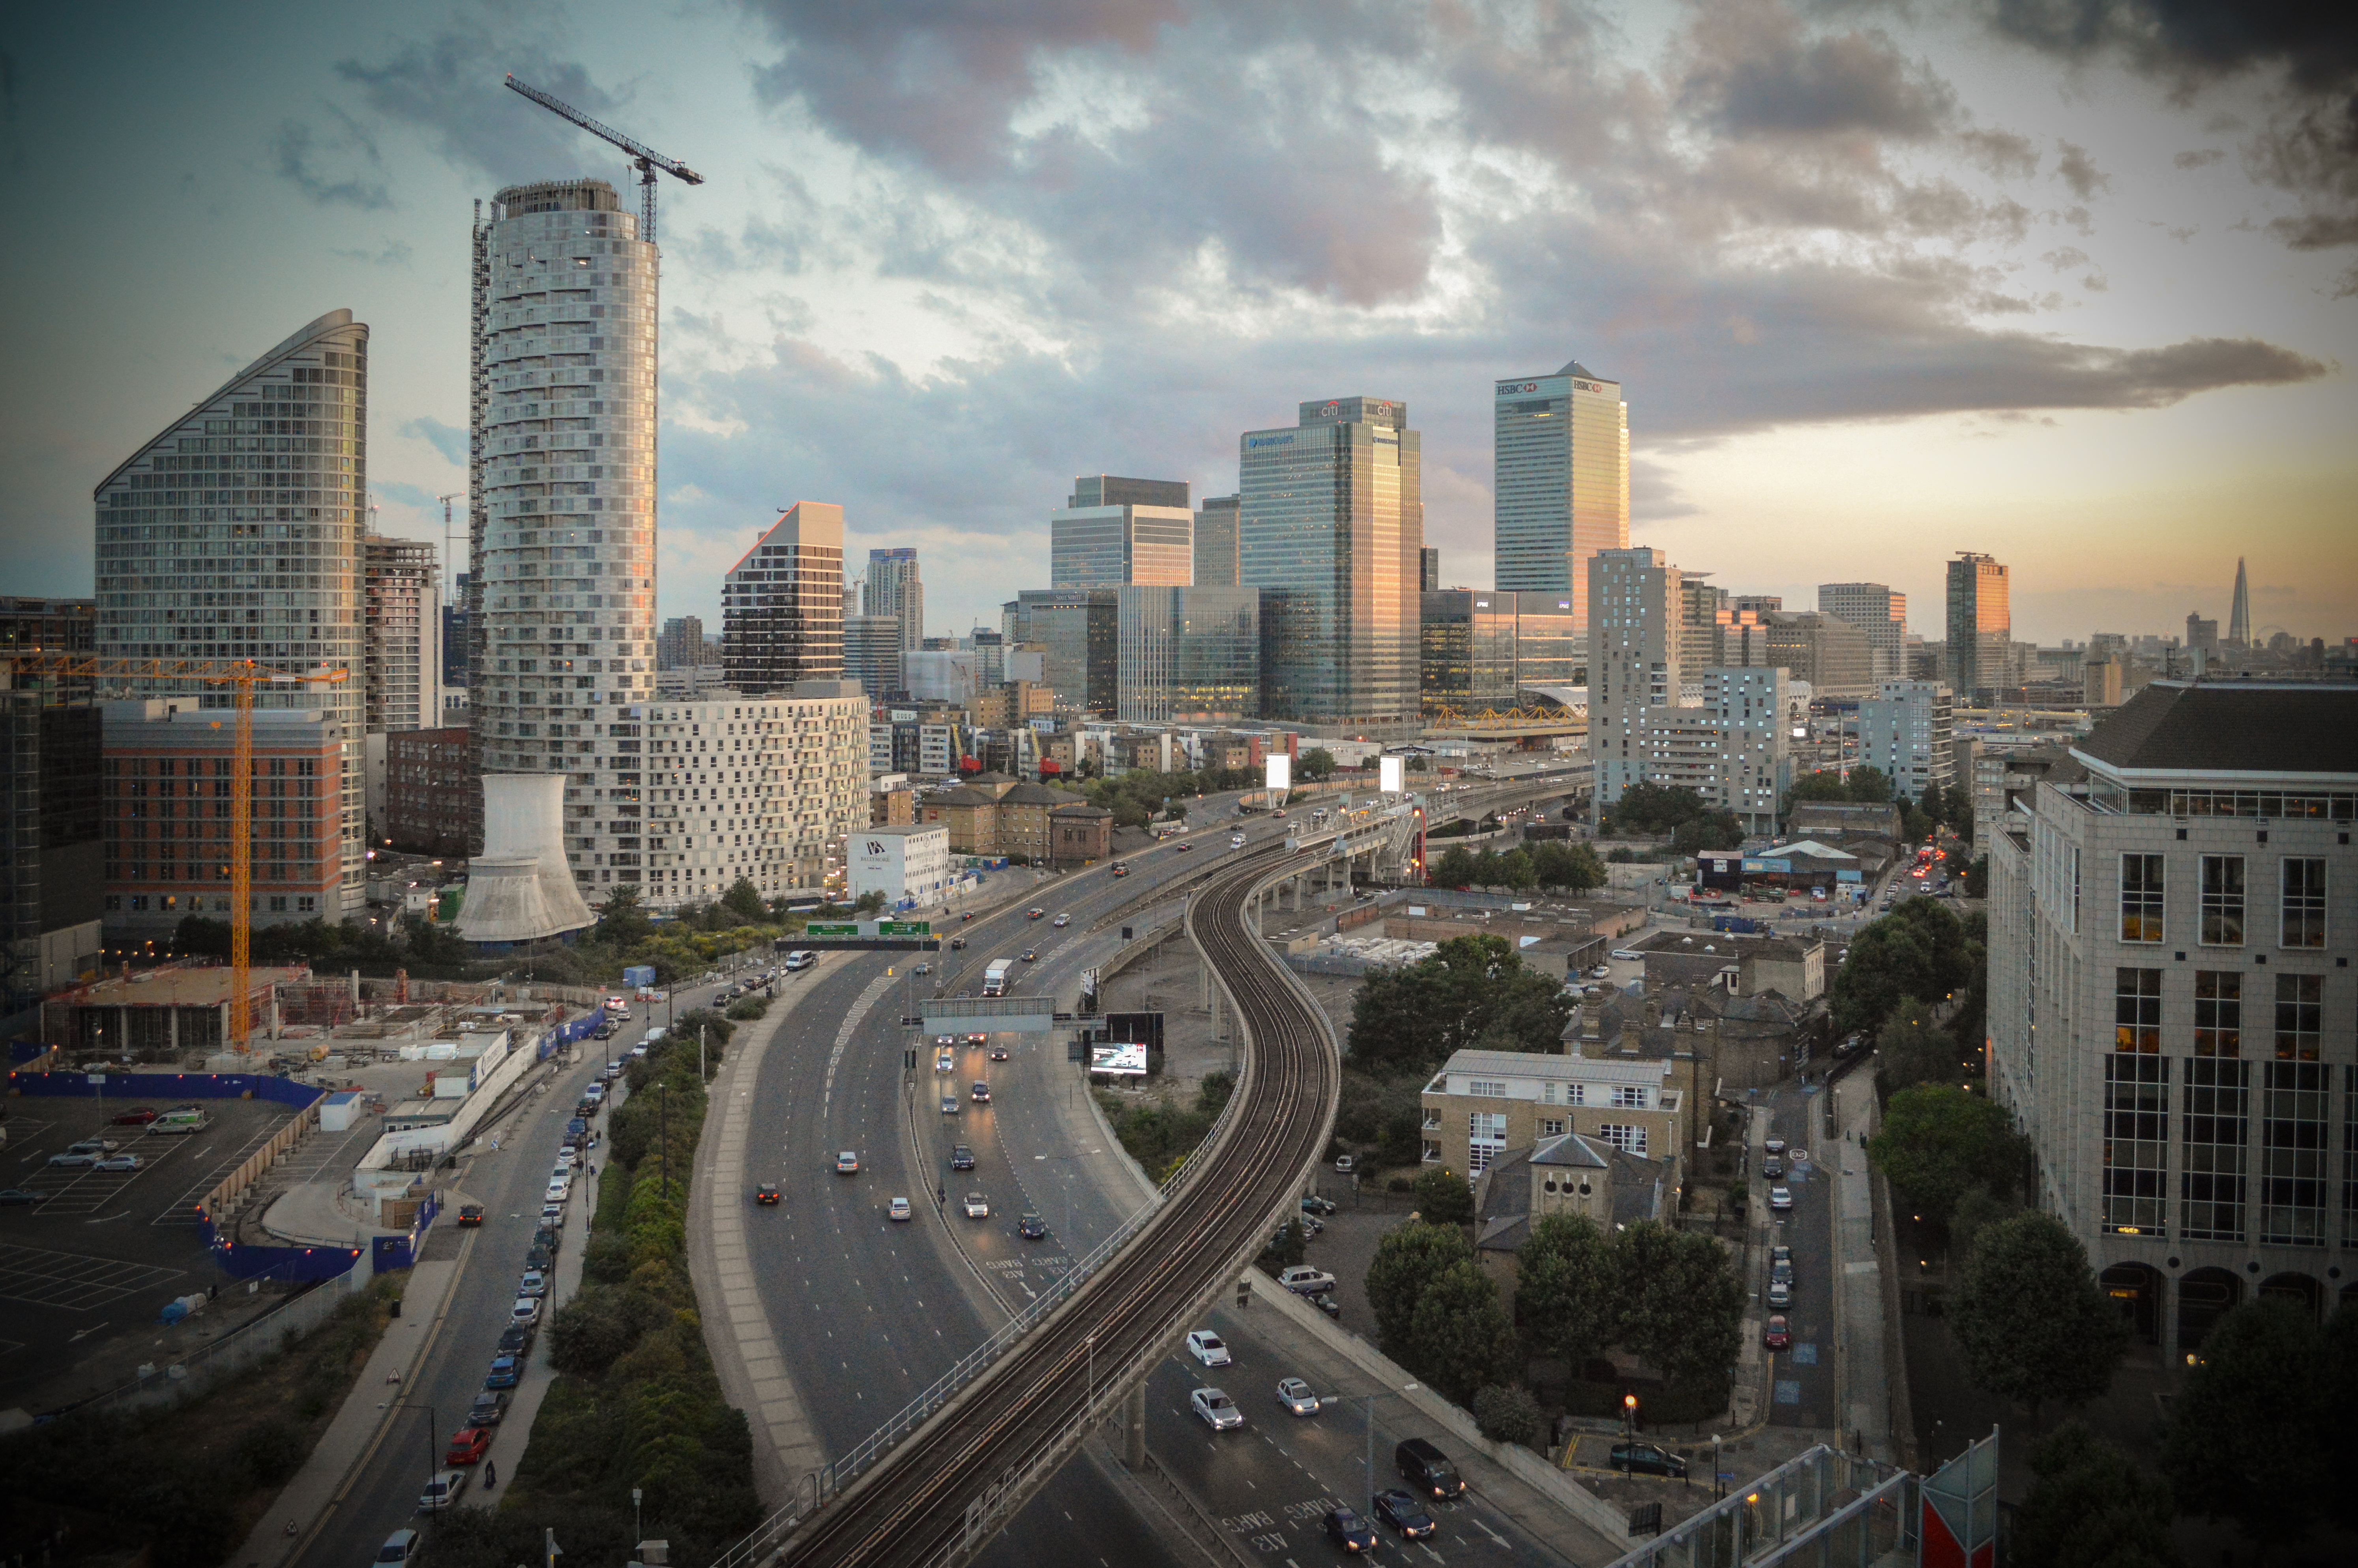
architecture, sky, road, skyline, traffic, street, highway, city, skyscraper, urban, cityscape, downtown, landmark, tower block, buildings, infrastructure, metropolis, neighbourhood, aerial photography, urban area, residential area, human settlement, metropolitan area